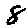
Label: 8